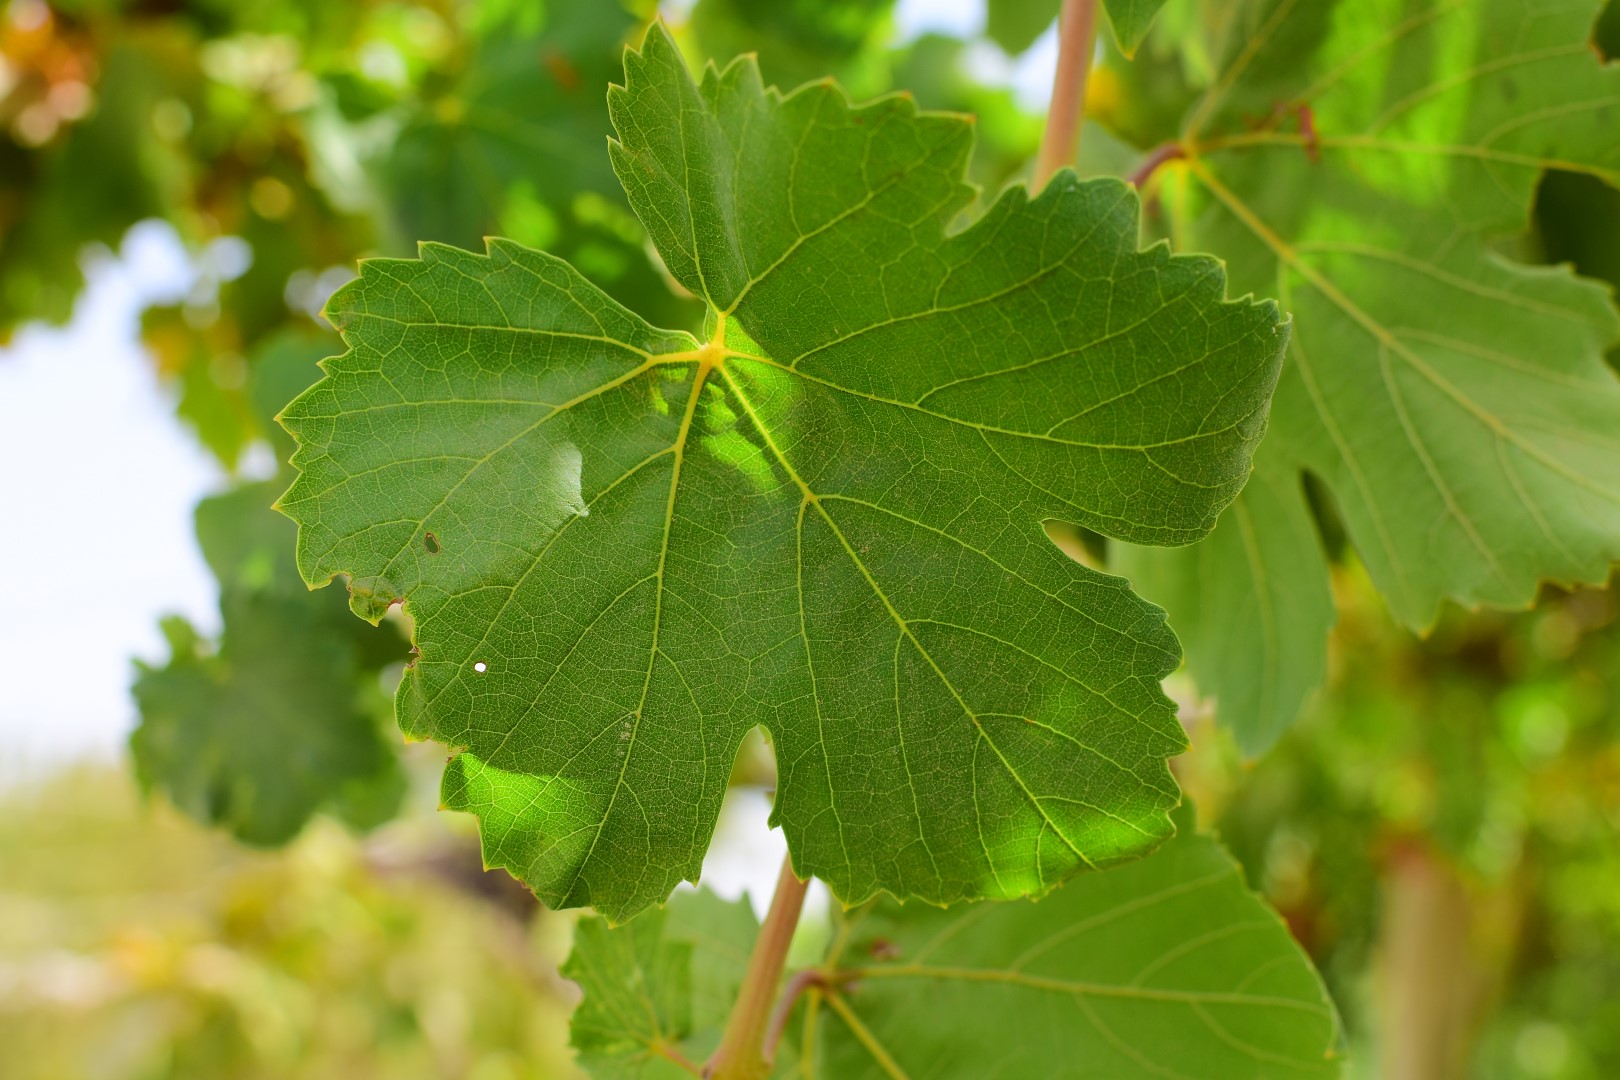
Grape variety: Thompson Seedless